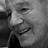
Emotion: happy